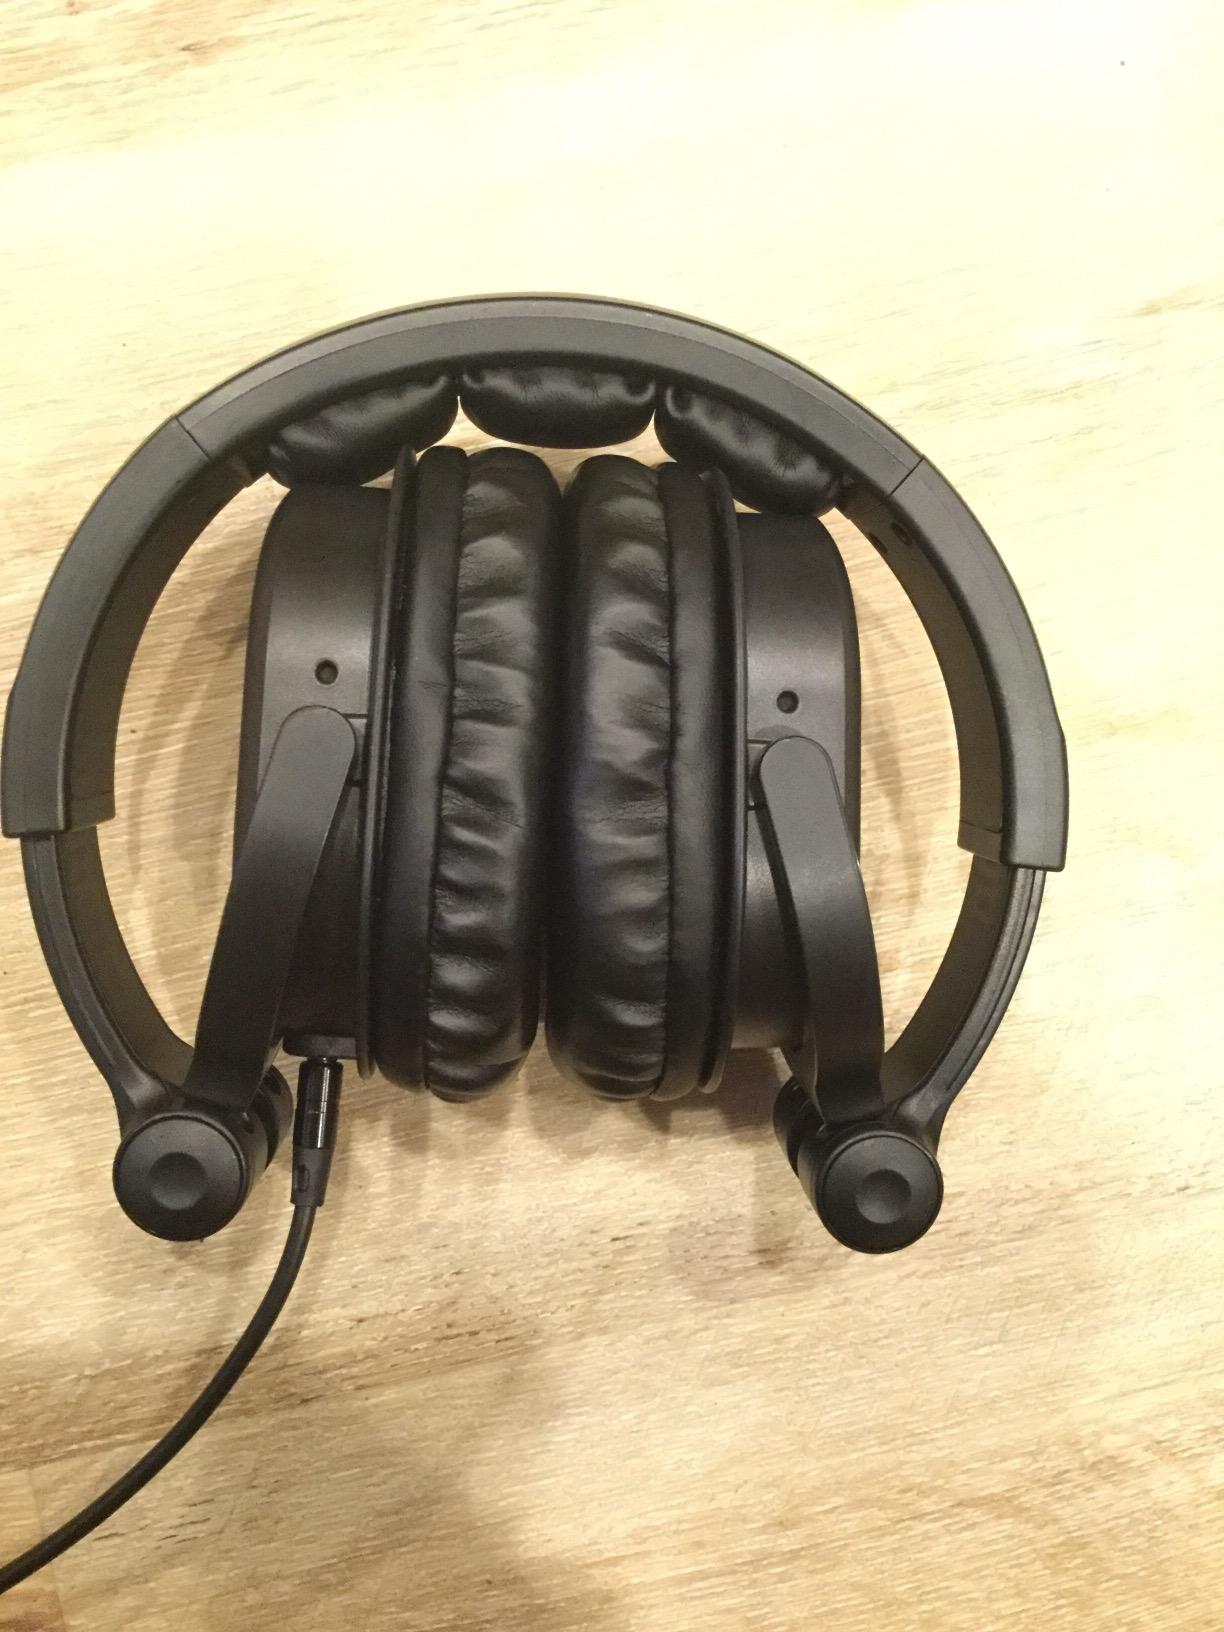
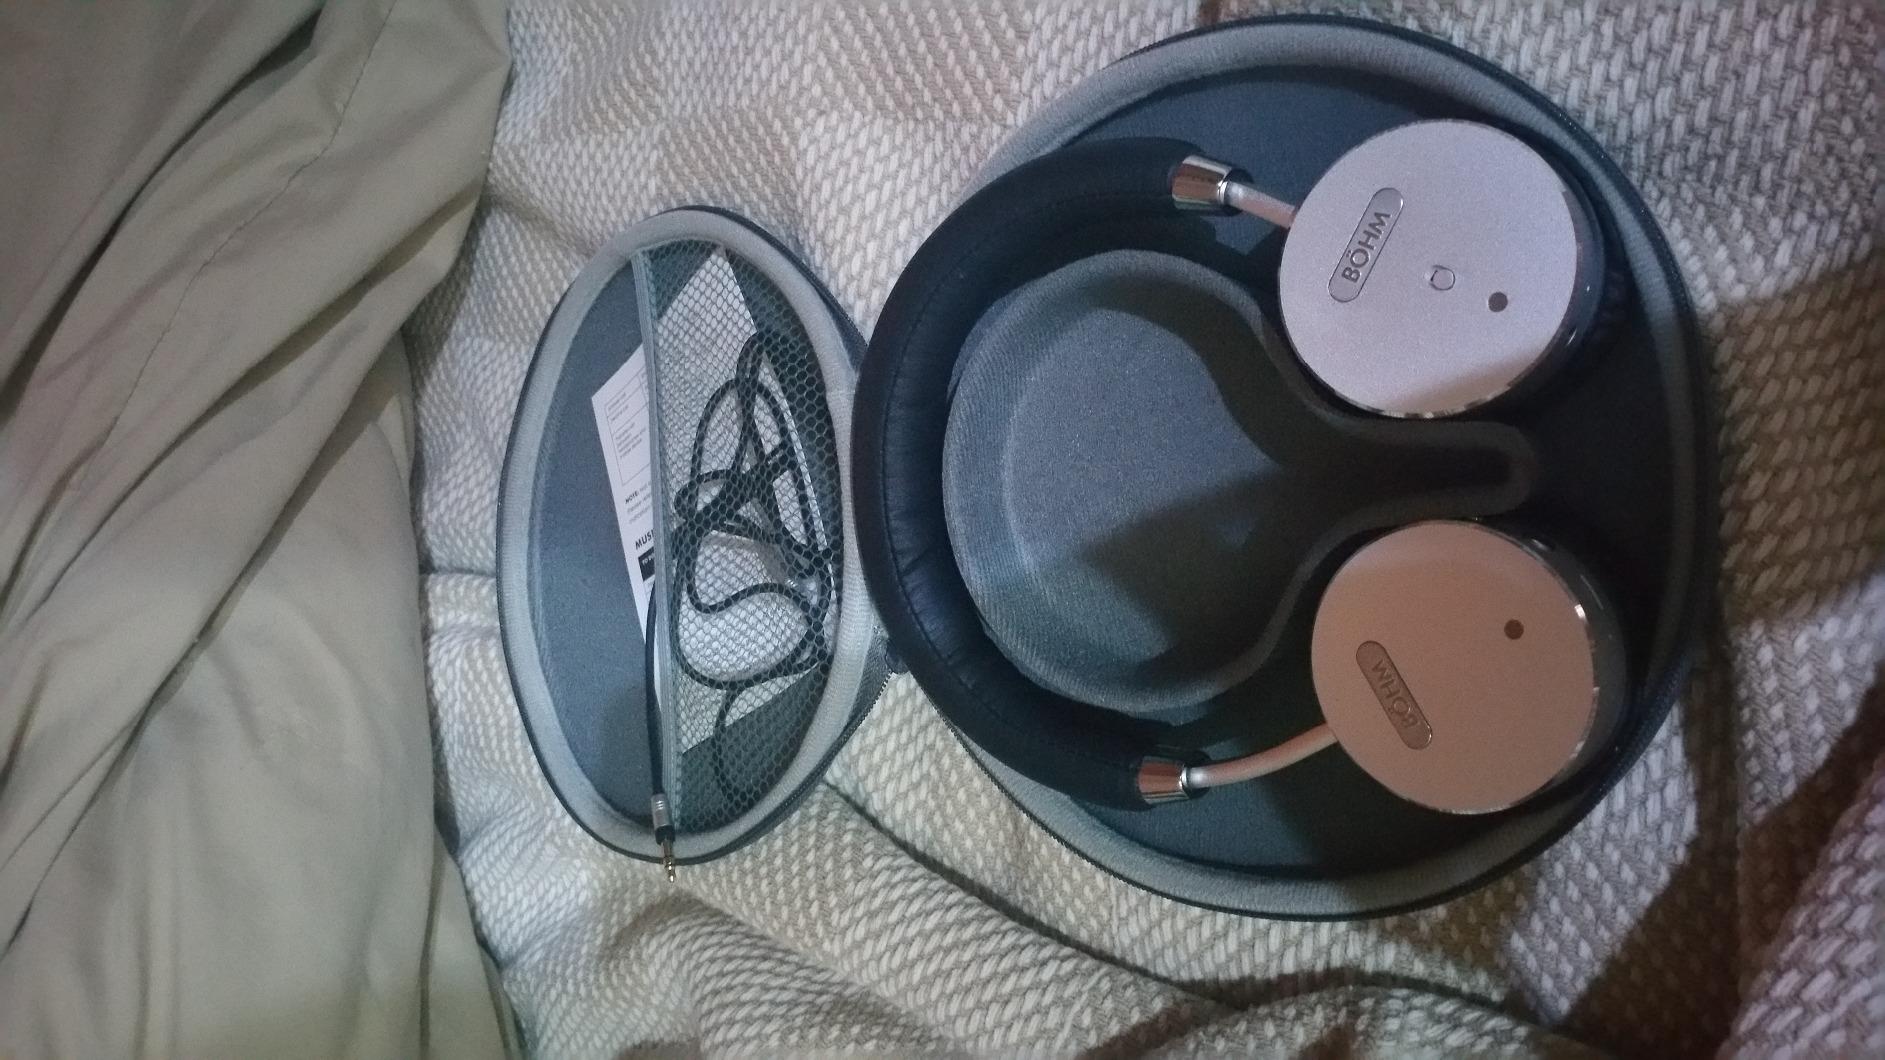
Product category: headphones
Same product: no